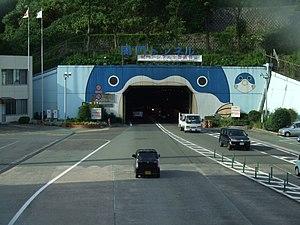
Le présent article recense les tunnels les plus longs au monde en service mais exclut les tunnels de métro et les tunnels canaux. Le plus long tunnel destiné au transport de personnes au monde est la Ligne 3 du métro de Canton.